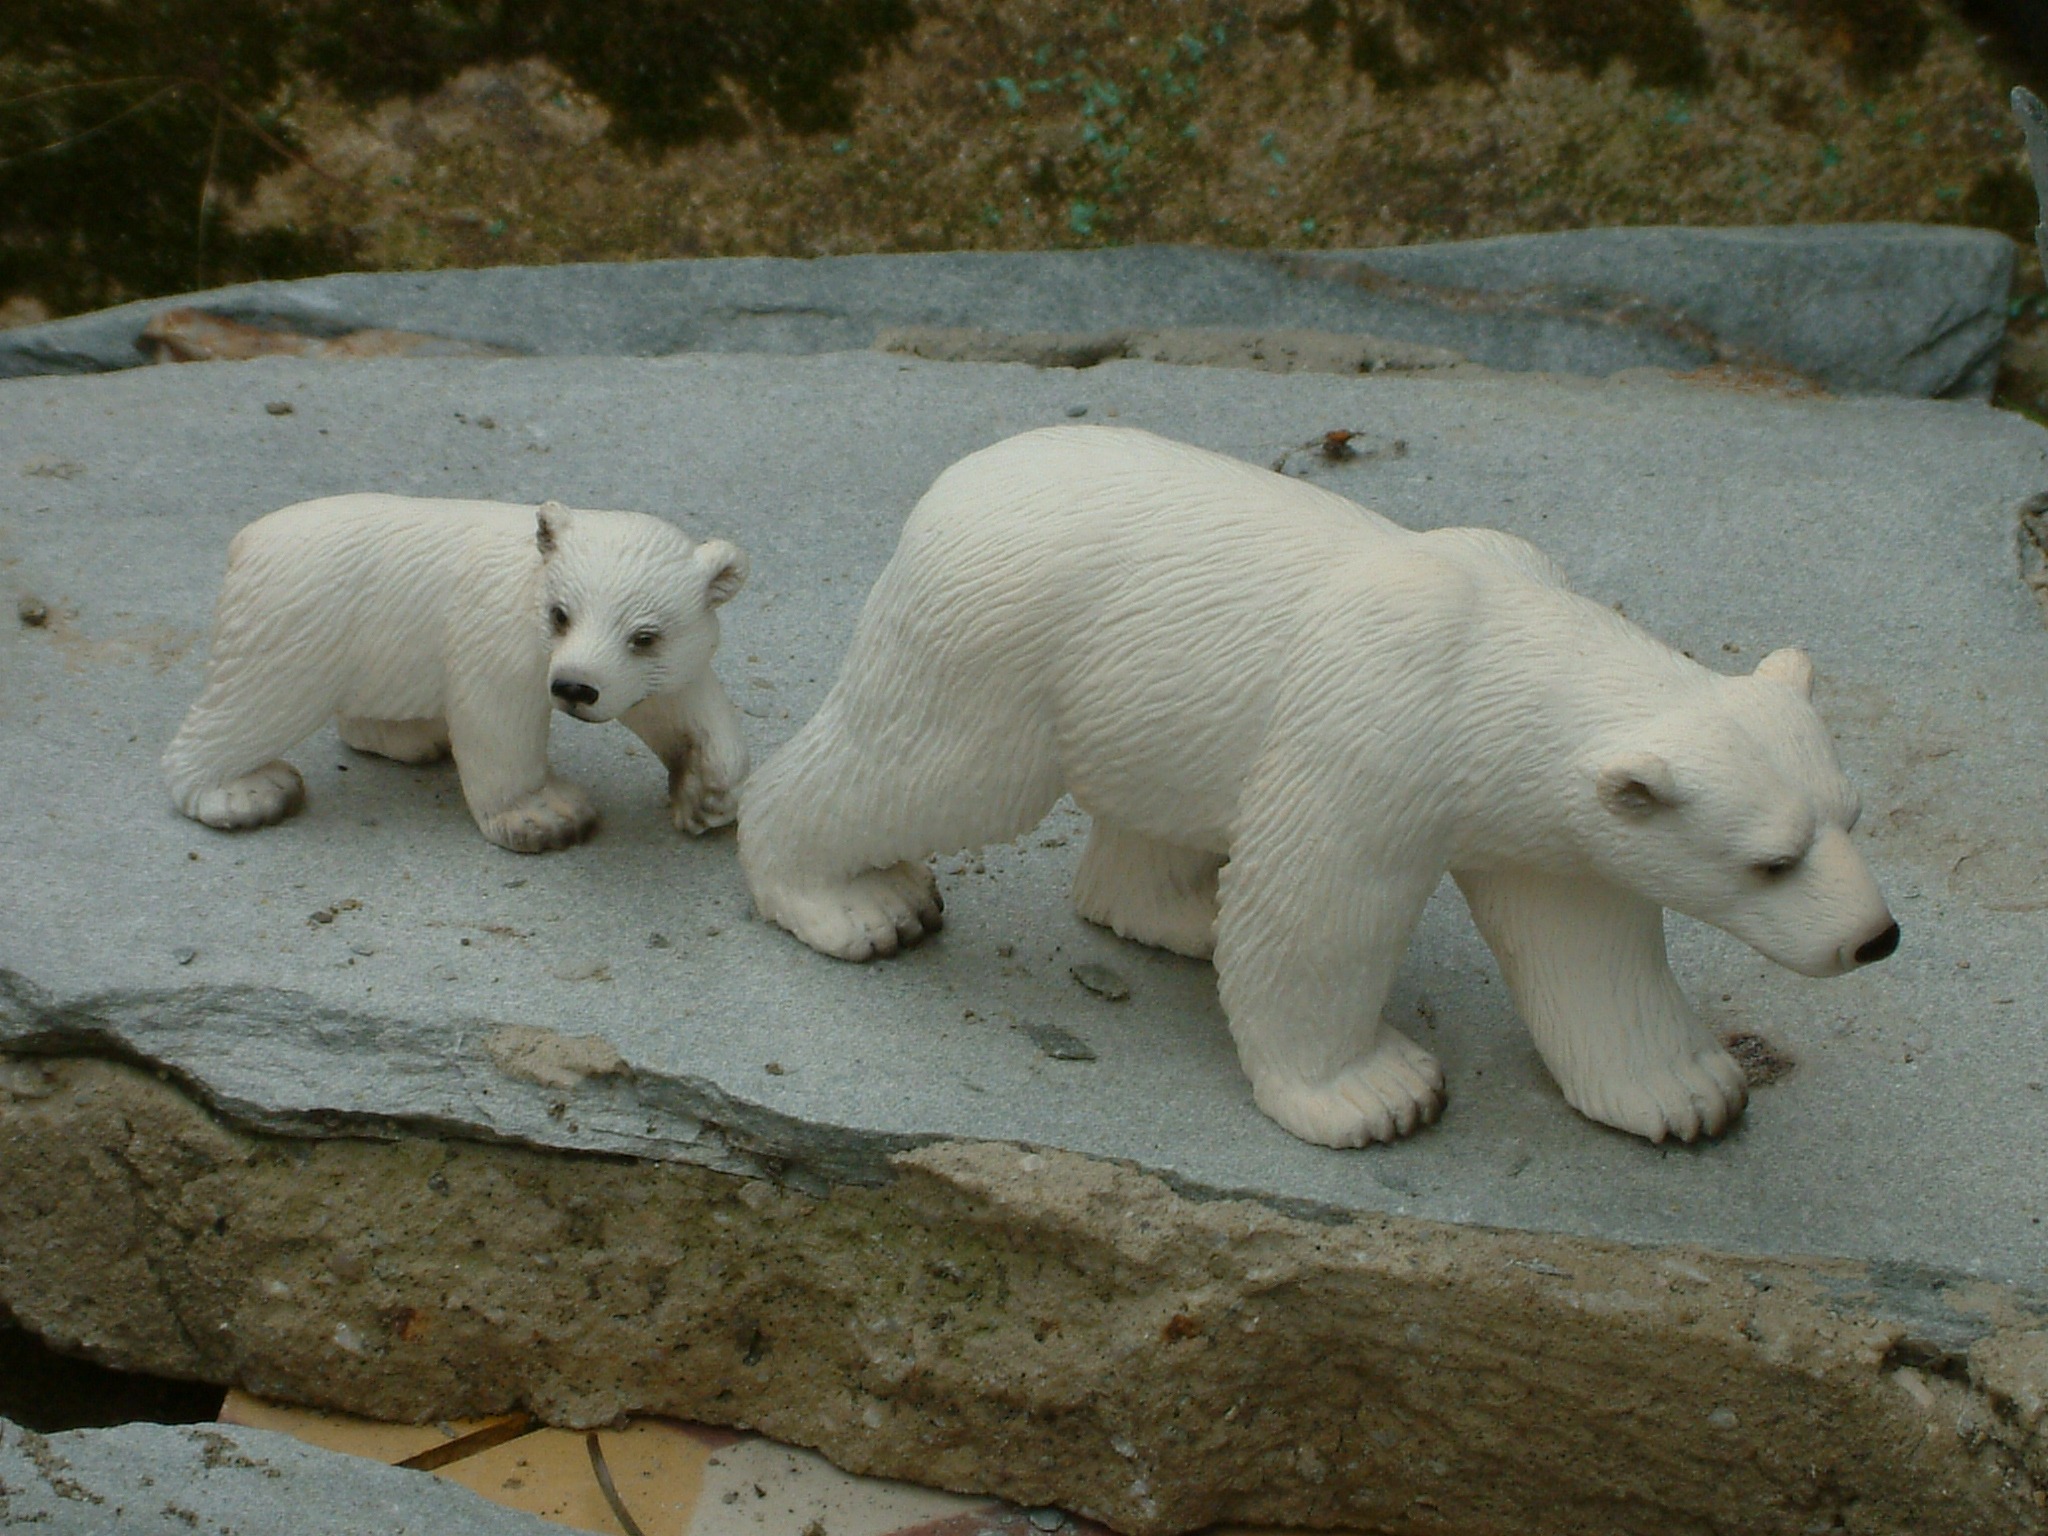
bear, zoo, mammal, child, fauna, polar bear, miniature, vertebrate, mama, mum, oso, dog breed group